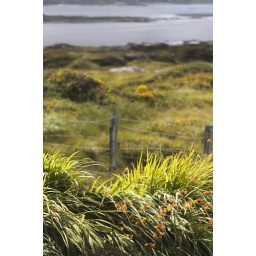
I was in love with the orange flowers growing wild on the side of the road. They were everywhere.